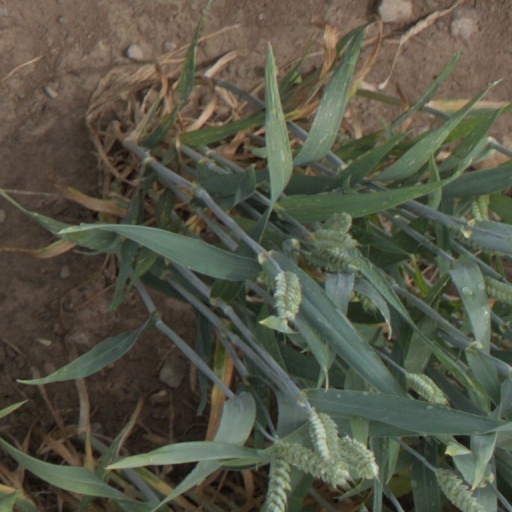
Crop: wheat